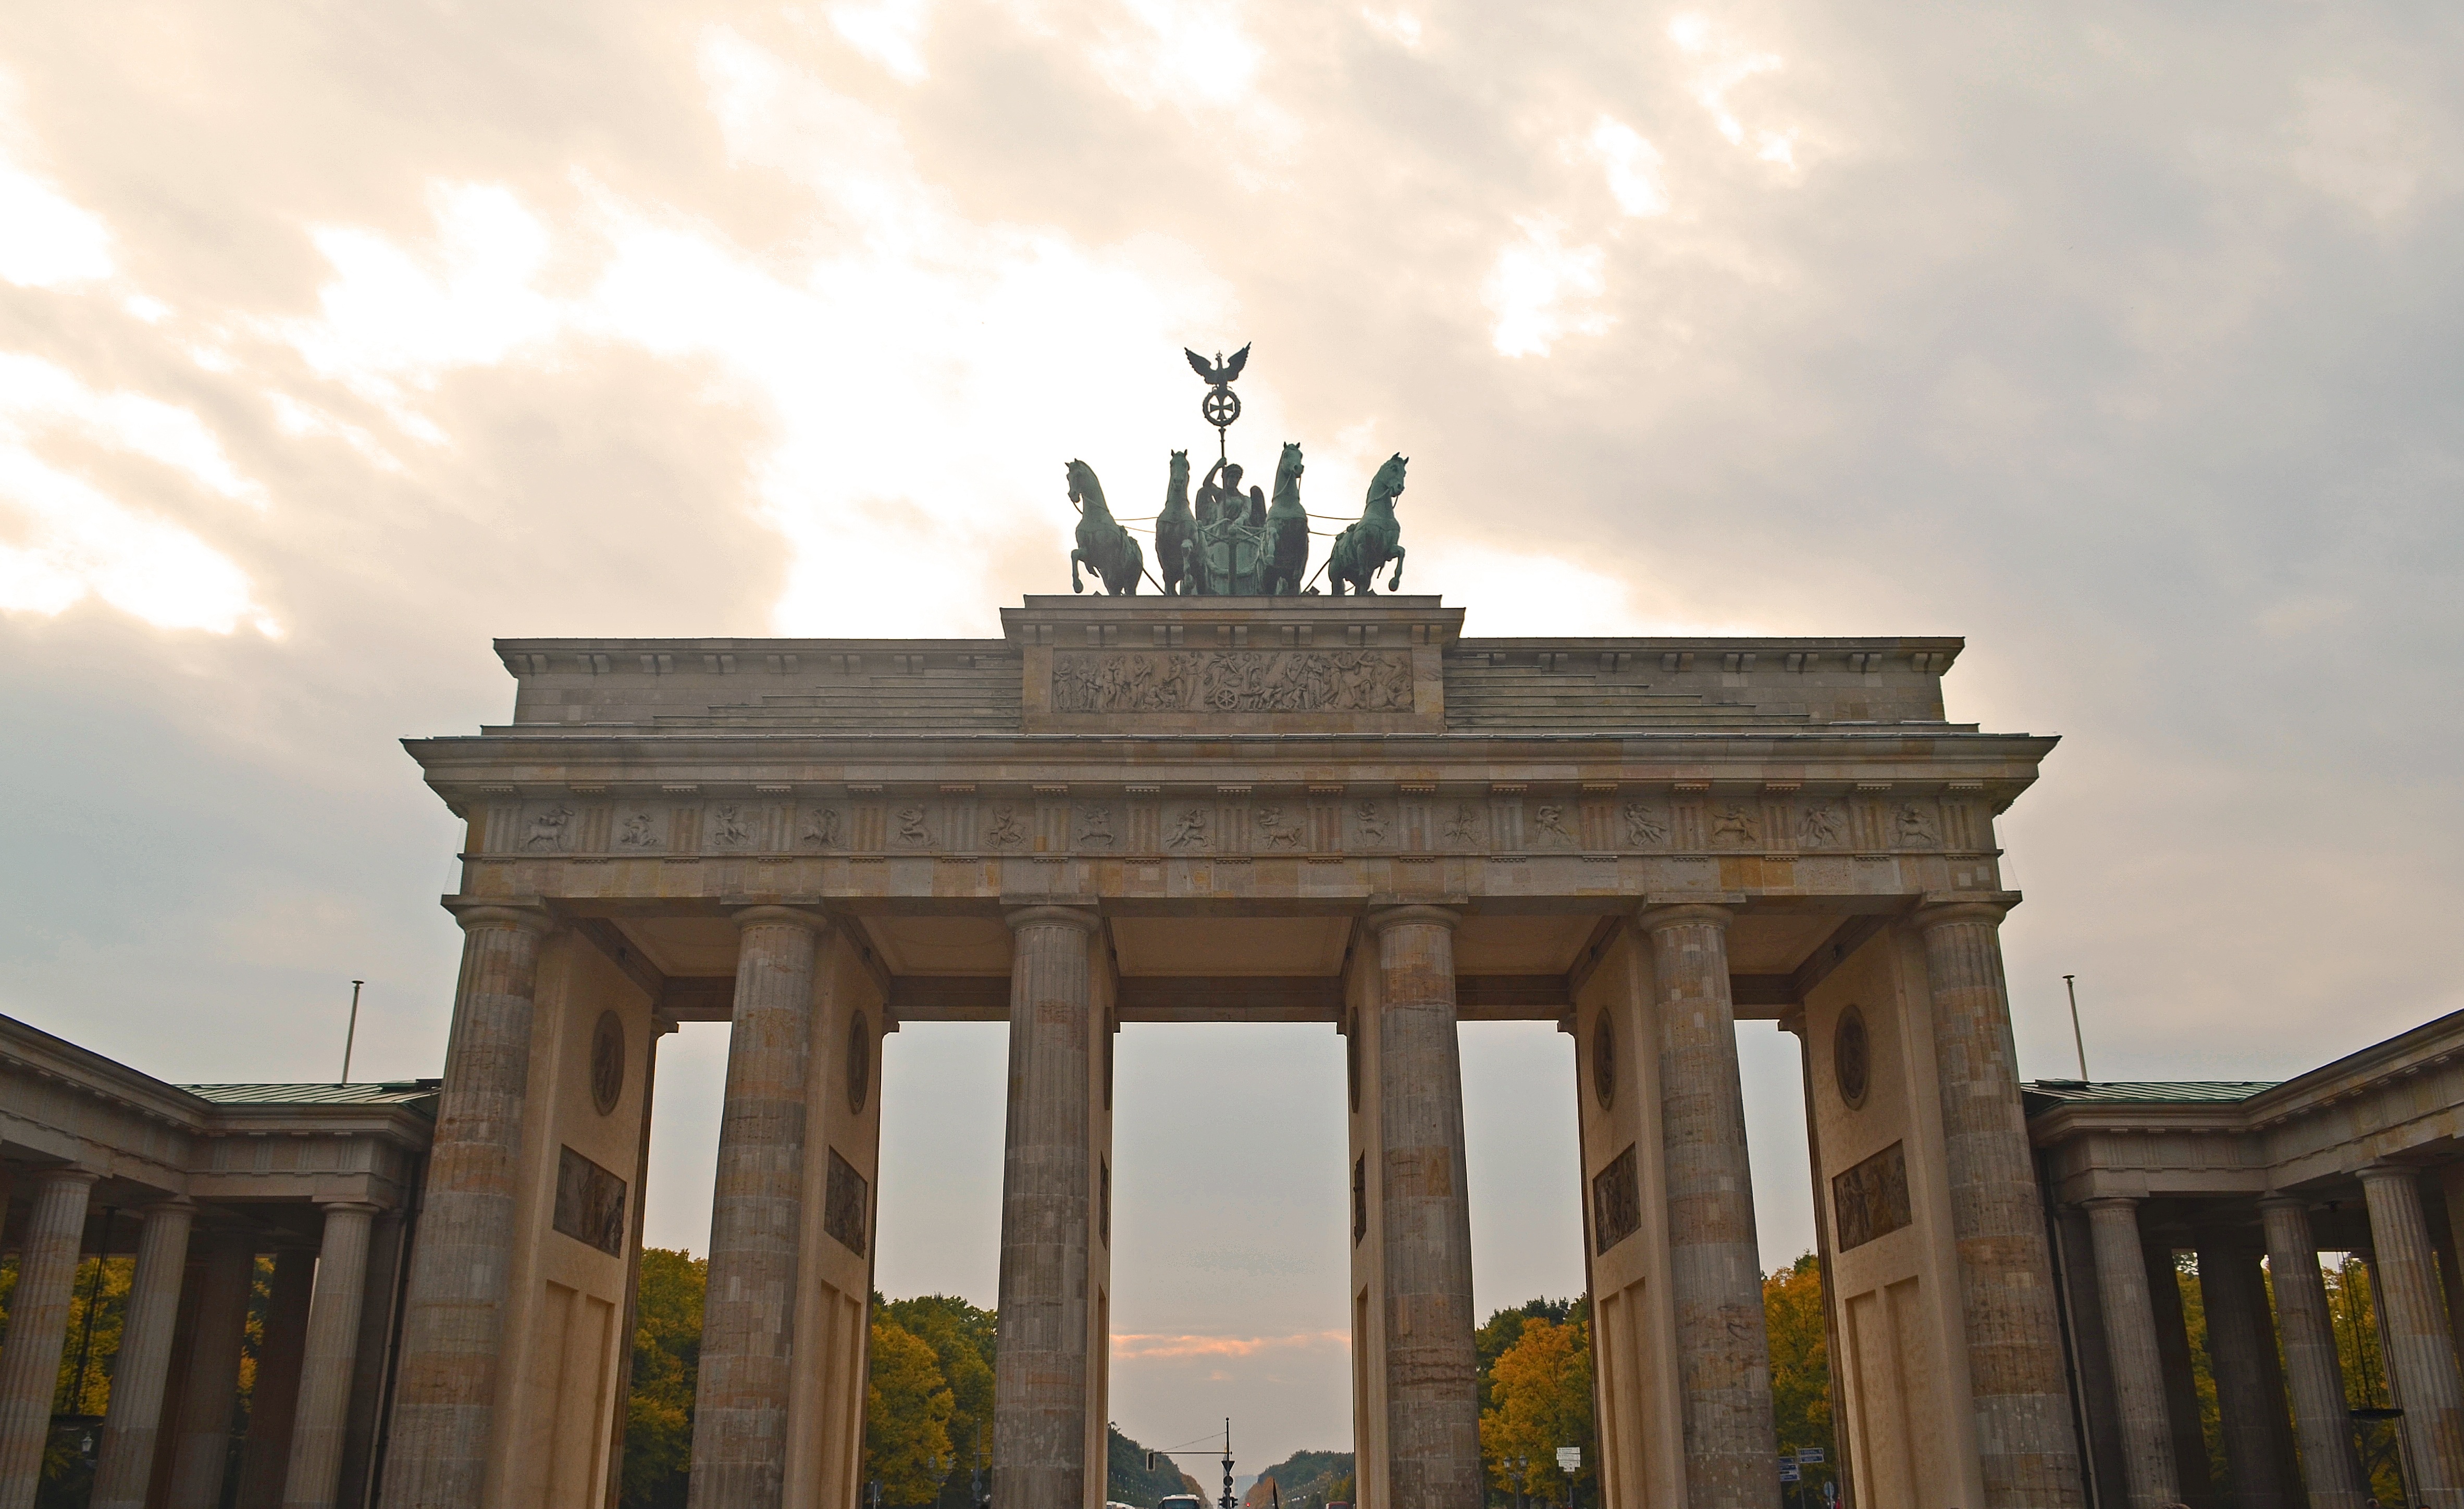
architecture, structure, sunset, palace, monument, arch, column, landmark, places of interest, structures, clouds, germany, berlin, brandenburg gate, quadriga, ancient history, ancient roman architecture